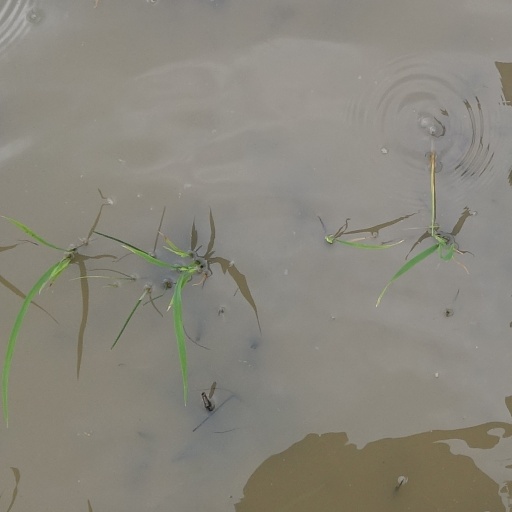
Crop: rice